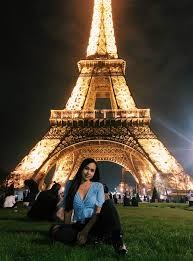
Landmark: Eiffel Tower